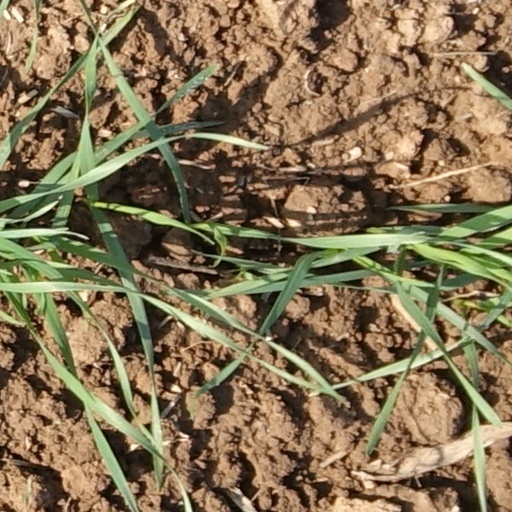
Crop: wheat